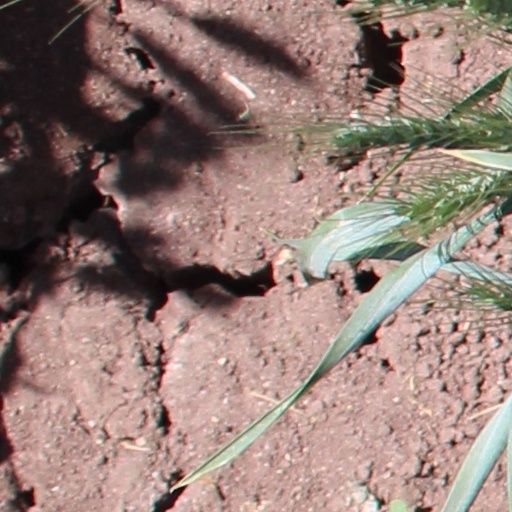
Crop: wheat